University of Melbourne Faculty of Medicine, Dentistry and Health Sciences

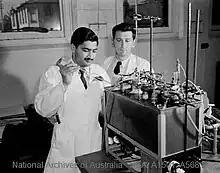
Frank Hird (right) was the third head of the department of biochemistry

Faculty of Medicine, Dentistry and Health Sciences is the largest faculty of University of Melbourne, with the most post-graduate students, and also hosts the most school departments and centres of all University of Melbourne Faculties, consisting of 52 faculty sub-organisations. In 2021, Melbourne Medical School was ranked 25th in the world and second in Australia in the 2021 QS Subject Rankings.